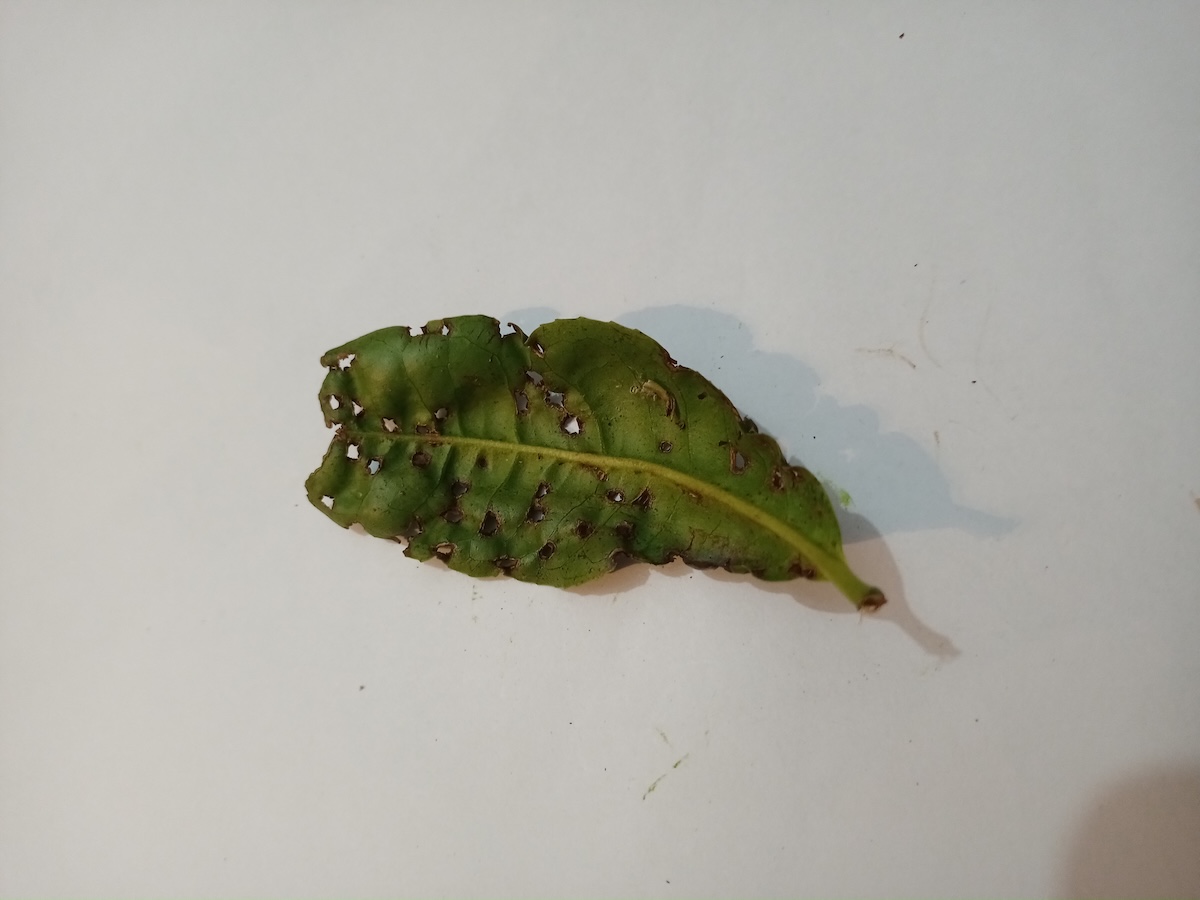
Label: Green mirid bug